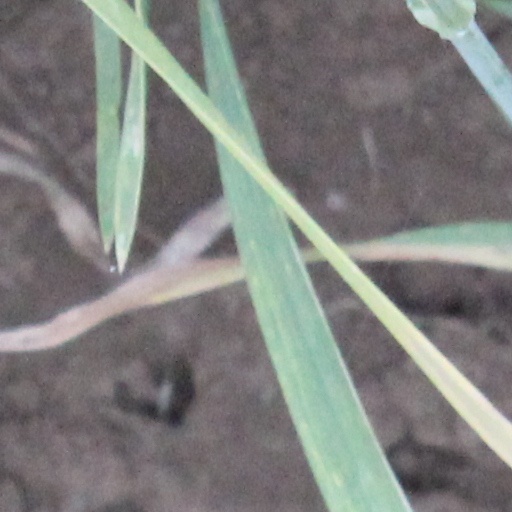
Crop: wheat